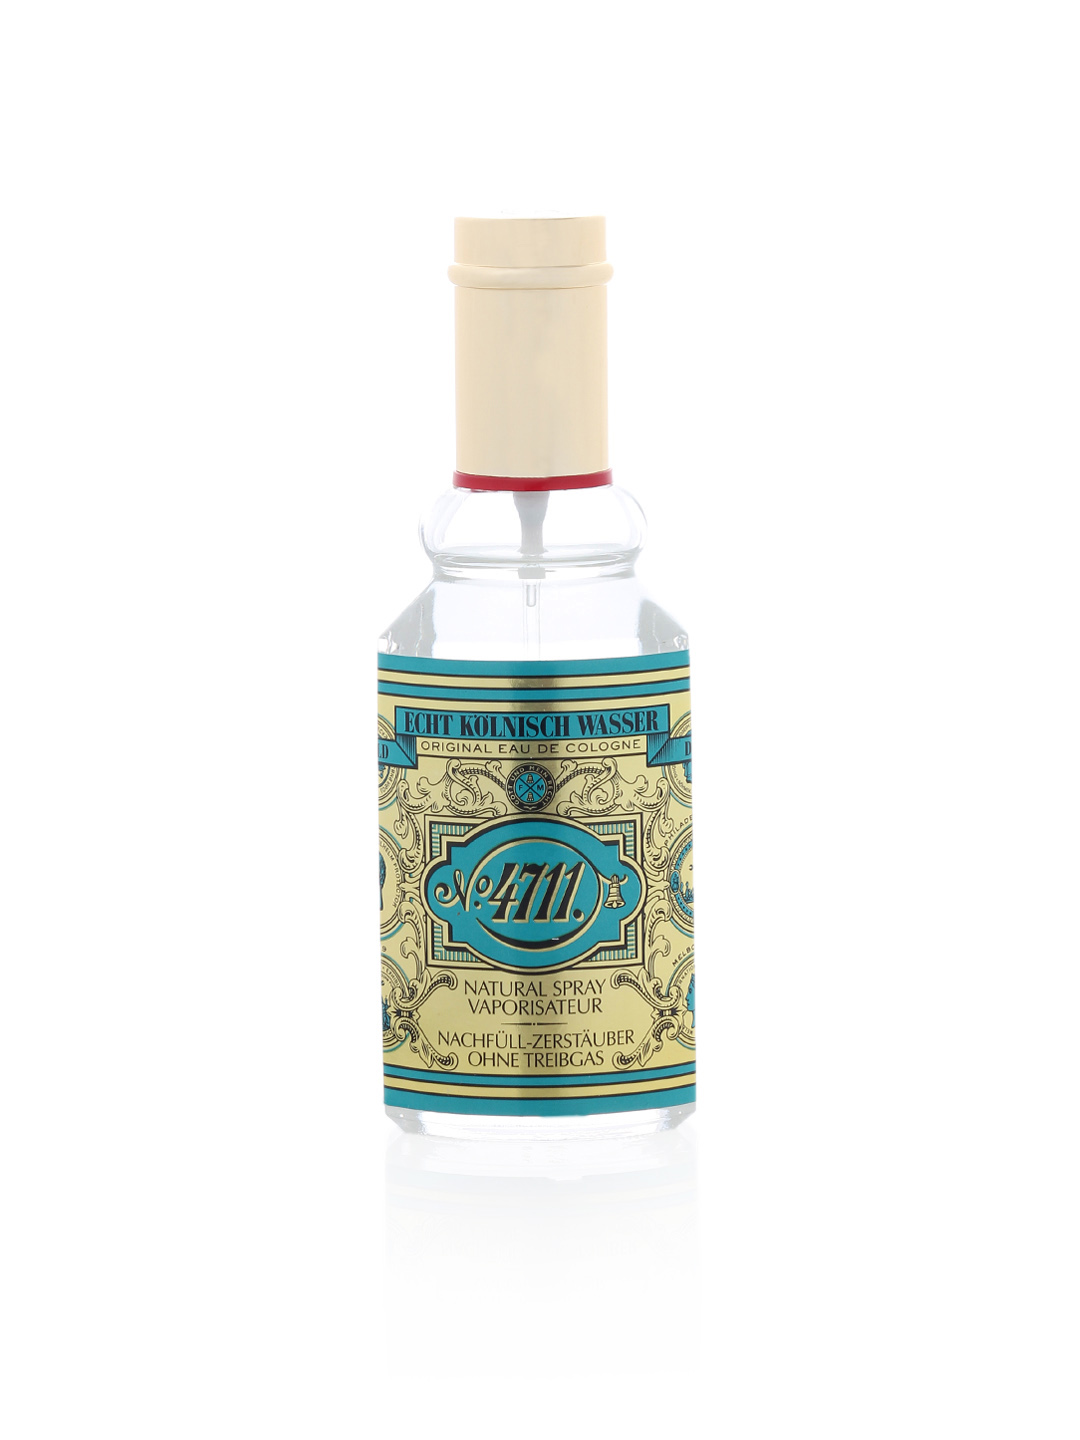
4711 Vapo Men Perfume
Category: Personal Care / Fragrance / Perfume and Body Mist
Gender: Men
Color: Blue
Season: Spring 2017
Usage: Casual